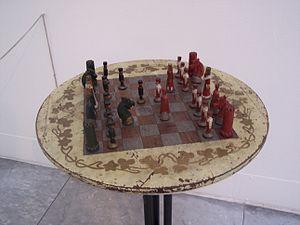
Une table d'échecs.
Une table d'échecs est un type de table, souvent de type guéridon, spécifiquement conçue pour accueillir sur un tablier une partie d'échecs, essentiellement en intégrant un échiquier sur sa surface supérieure, mais aussi parfois avec un ou plusieurs tiroirs permettant de ranger les pièces lorsqu'elles ne sont pas utilisées.